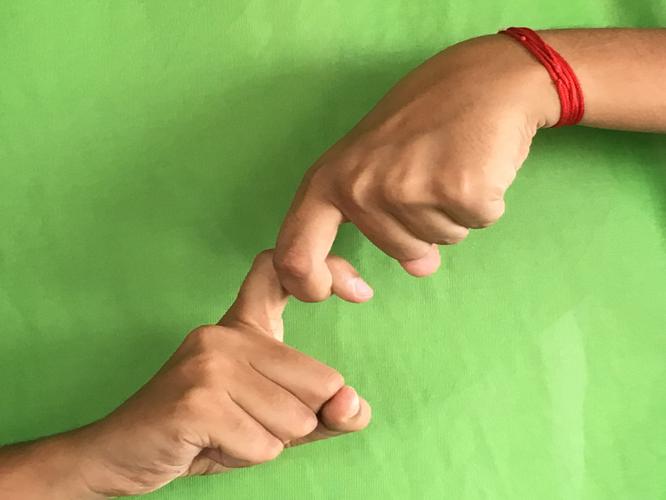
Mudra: Pasha
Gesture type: double_hand